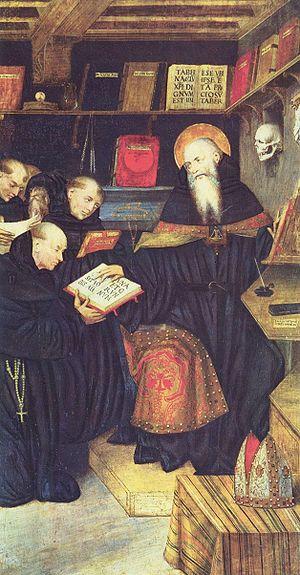
Luis de Alarcon est un religieux espagnol, actif durant la première moitié du XVIe siècle, en Espagne et en Italie. Son œuvre synthétise l'idéal spirituel et la culture humaniste des Ermites de Saint-Augustin durant le Siècle d'Or.